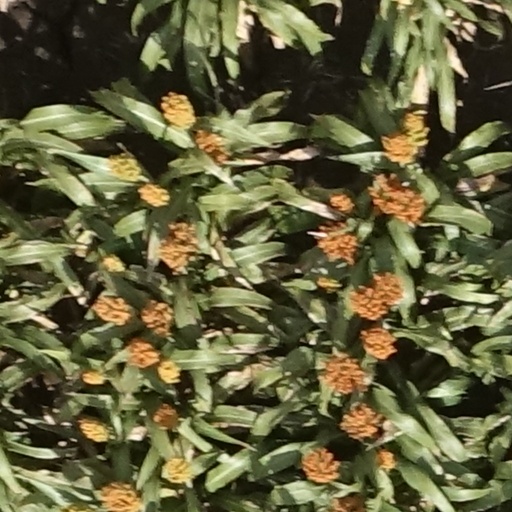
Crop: sorghum